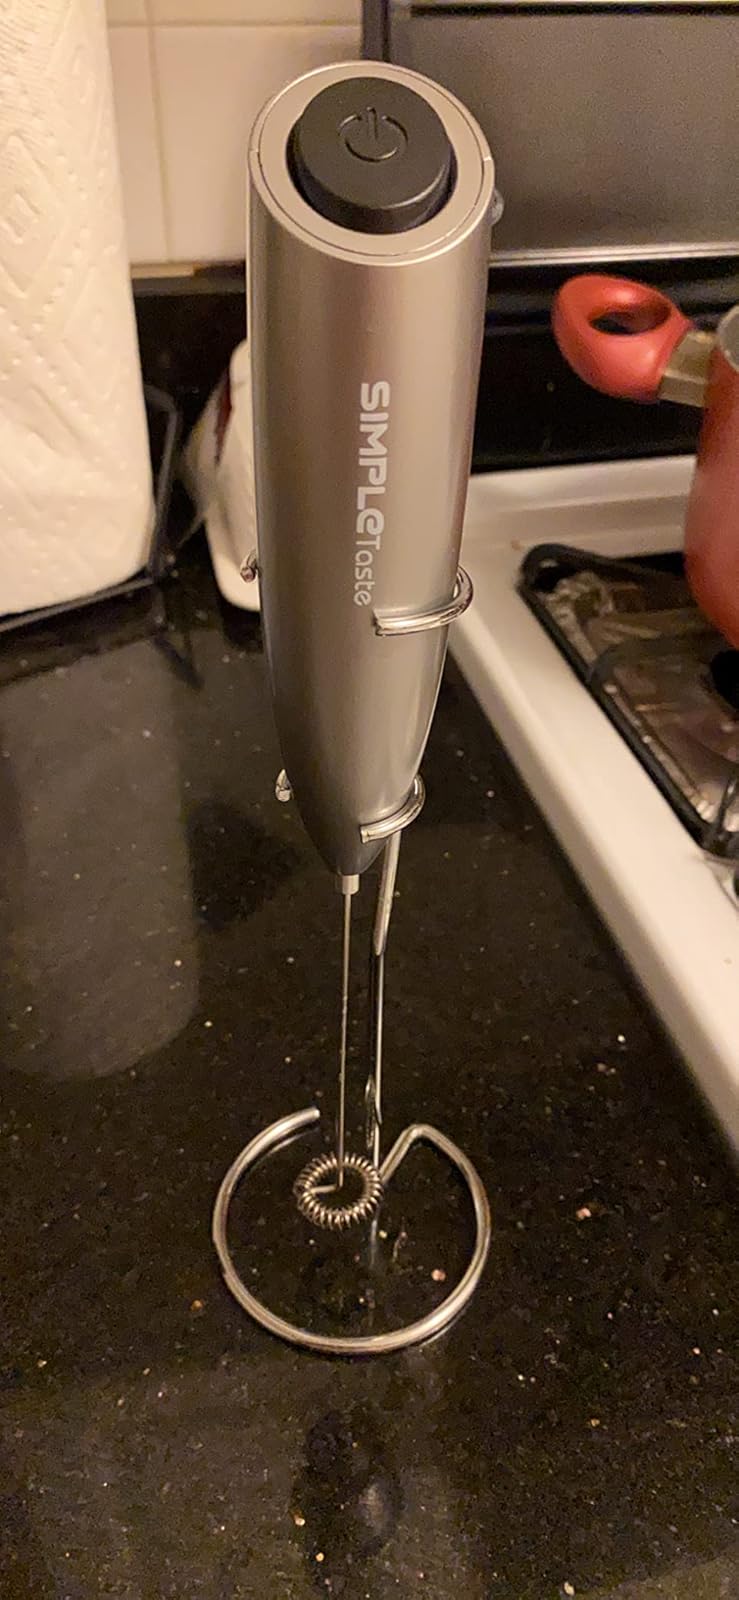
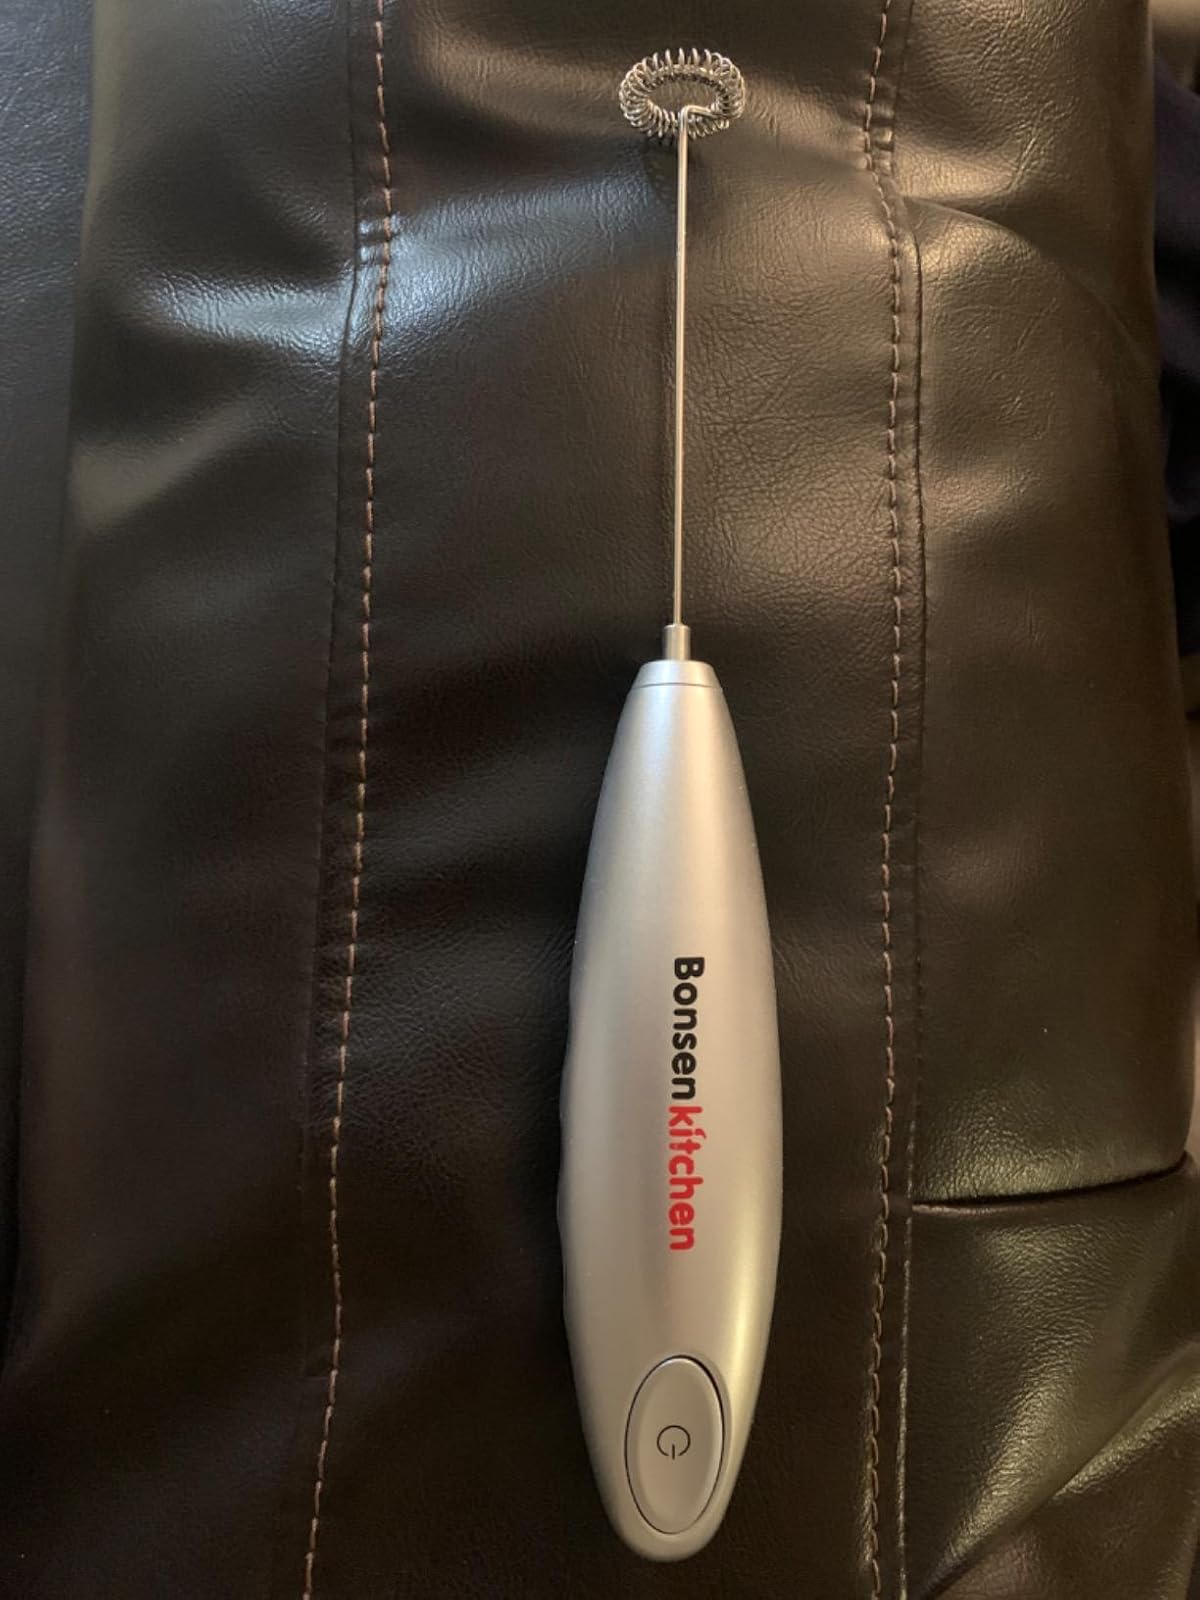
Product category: items_mixer
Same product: no